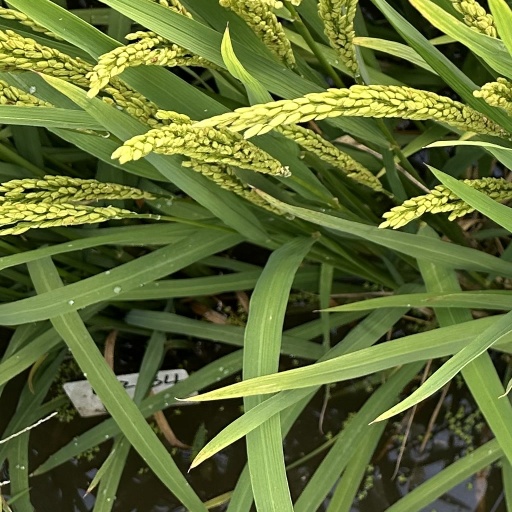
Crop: rice